Lists of foods

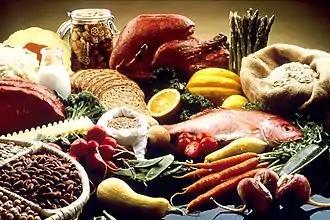
Various foods

This is a categorically organized list of foods. Food is any substance consumed to provide nutritional support for the body. It is produced either by plants, animals, or fungi, and contains essential nutrients, such as carbohydrates, fats, proteins, vitamins, and minerals. The substance is ingested by an organism and assimilated by the organism's cells in an effort to produce energy, maintain life, or stimulate growth.